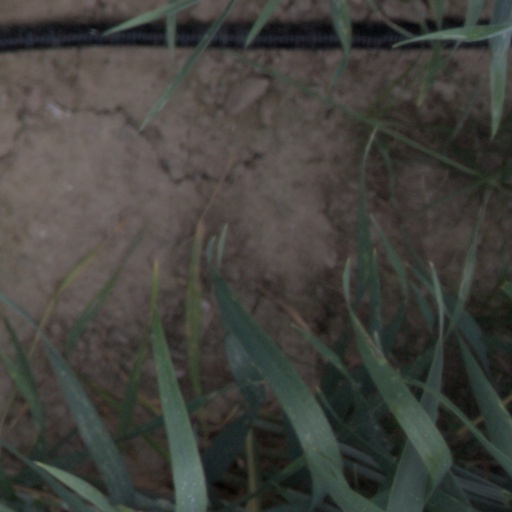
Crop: wheat